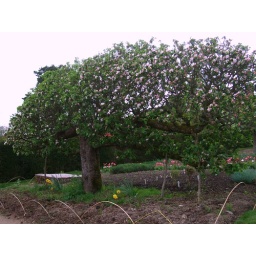
Ancient Apple tree in the kitchen garden